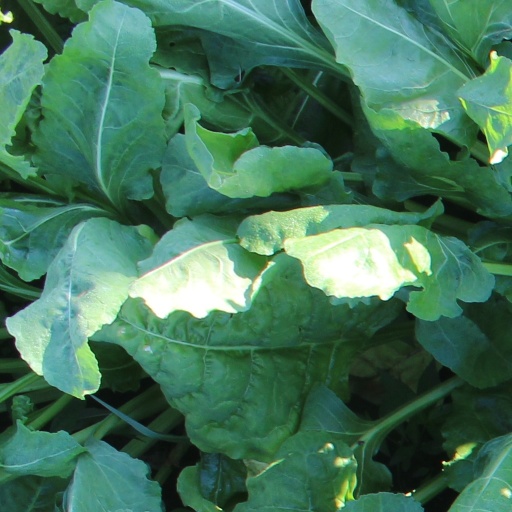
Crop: sugar beet